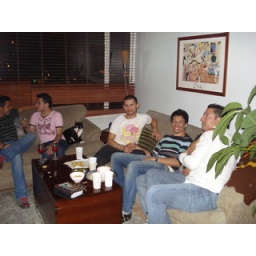
Check out Nico in his Red Collar - sitting on the sofa - being the most gracious of hosts - entertaining his guests!